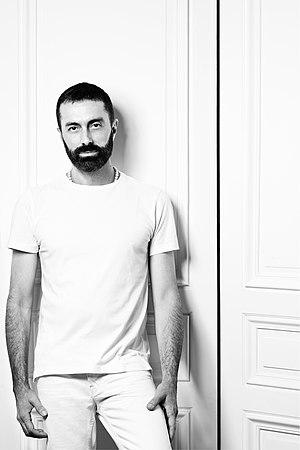
Giambattista Valli
Giambattista Valli est un styliste italien qui présente ses collections de prêt-à-porter et de haute couture à Paris. Il a été également responsable de la ligne féminine Gamme Rouge chez Moncler.